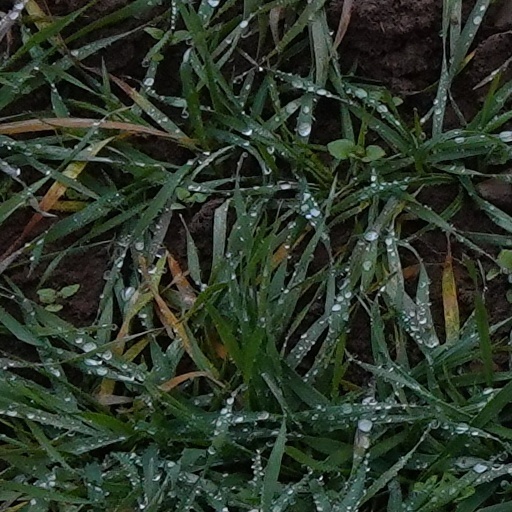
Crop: wheat